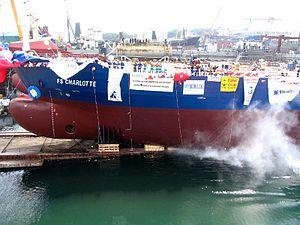
Lancement du FS Charlotte.